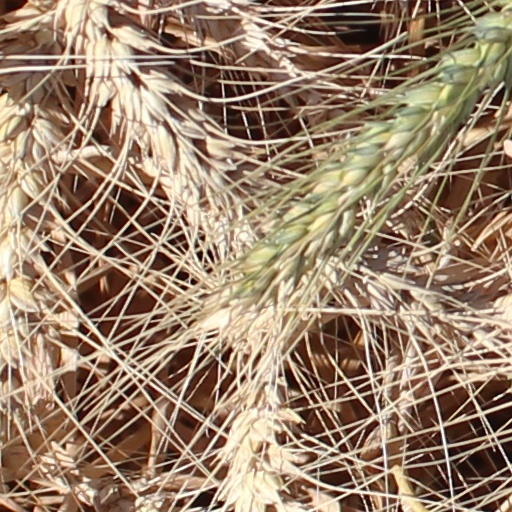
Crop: wheat